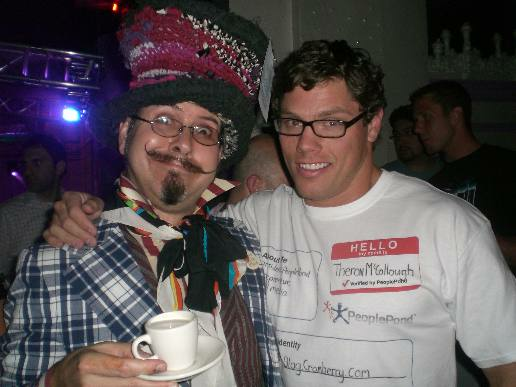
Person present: Yes